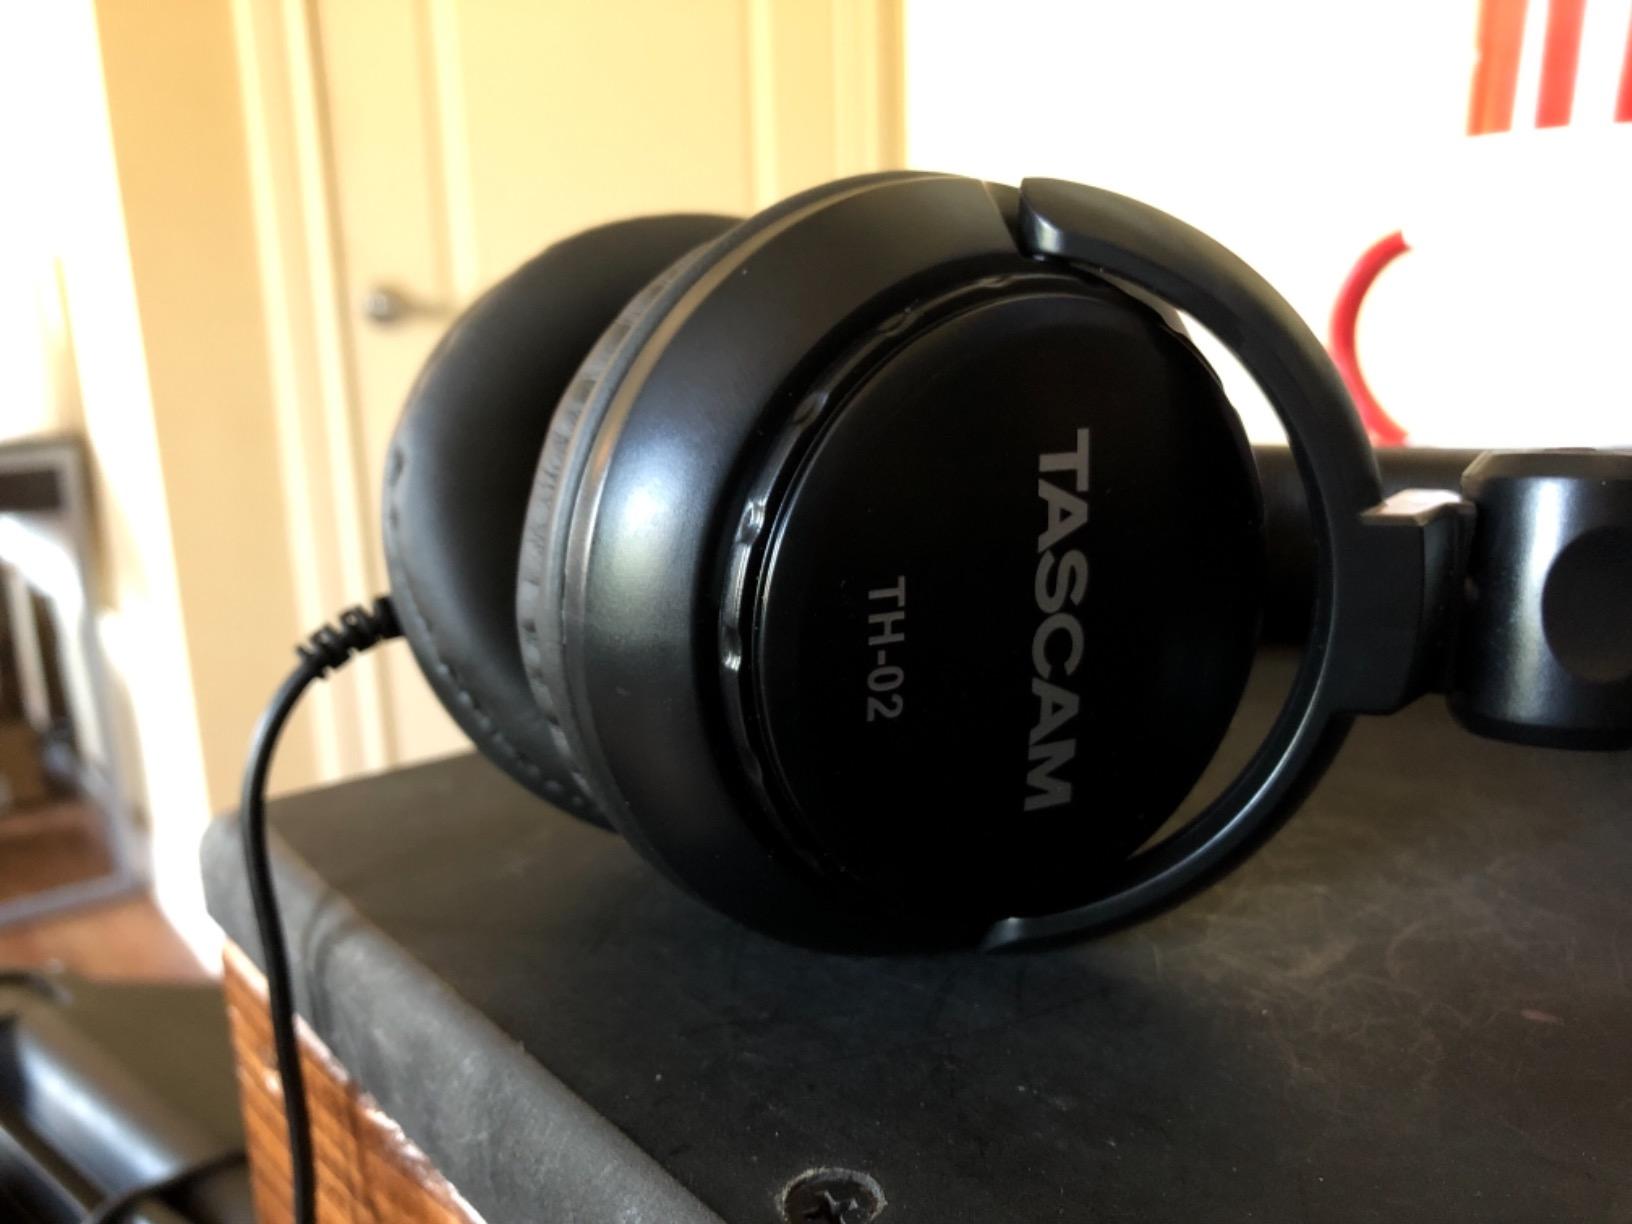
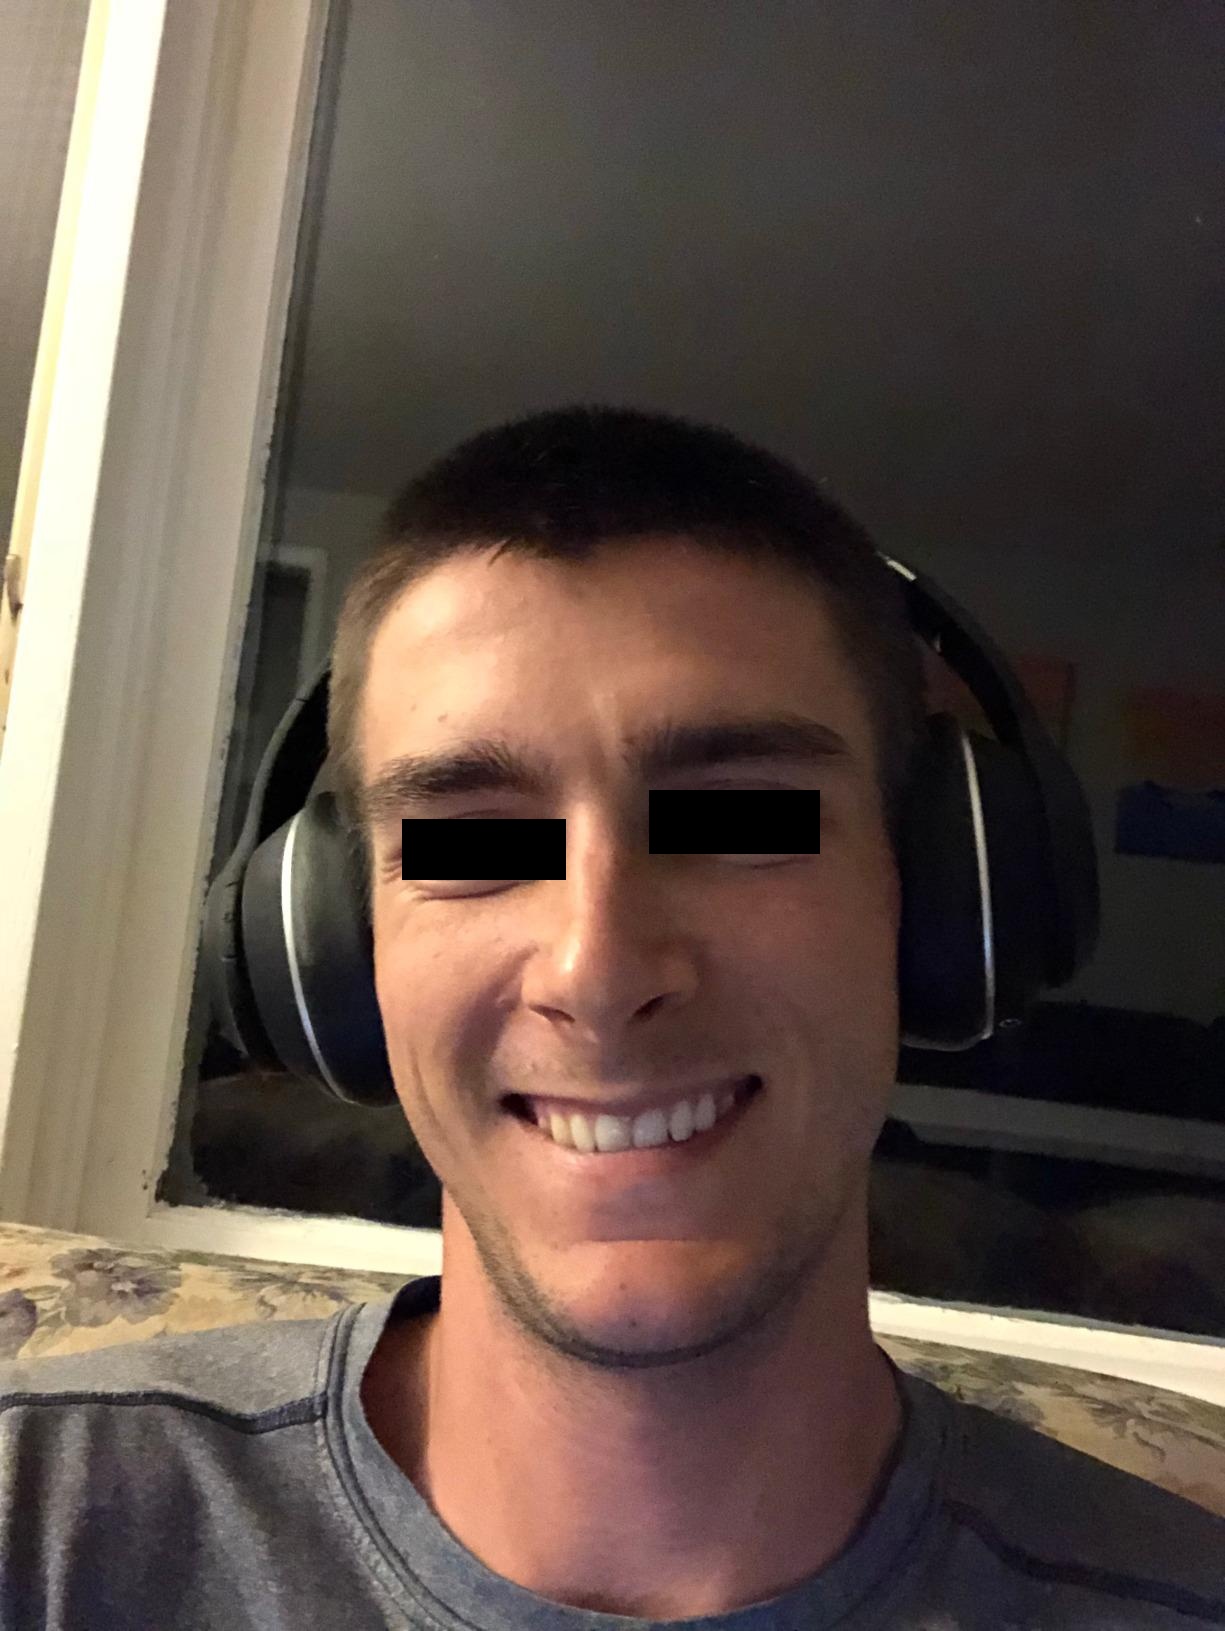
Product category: headphones
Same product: no